David Warbeck

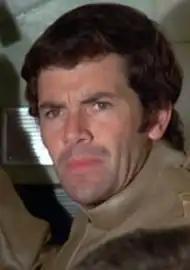
Warbeck in "UFO" (1970)

David Warbeck (born David Mitchell; 17 November 1941 – 23 July 1997) was a New Zealand actor and model best known for his roles in European exploitation and horror films.